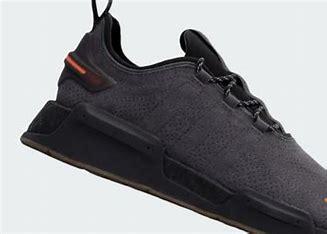
Brand: Adidas
Model: NMD Sale